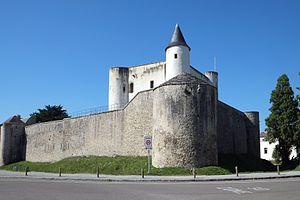
Château de Noirmoutier Vendée France This building is classé au titre des Monuments Historiques. It is indexed in the Base Mérimée, a database of architectural heritage maintained by the French Ministry of Culture,
Le château de Noirmoutier est un château fort situé sur l'Île de Noirmoutier dans le département de la Vendée. Il domine la ville de Noirmoutier-en-l'Île de son donjon haut de près de 20 mètres. Ce château qui est, avec l'église voisine, tout ce qui reste de l'abbaye de Noirmoutier, témoigne de l'architecture médiévale du XIIᵉ siècle.